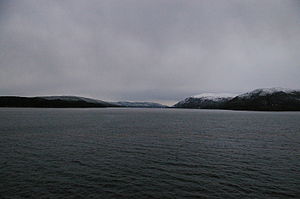
Langenuen
Langenuen set mod syd fra Selbjørnsfjorden. Stord ligger til højre og Tysnes til venstre
Langenuen er et sund i Vestland fylke i Norge, beliggende mellem øerne Stord og Huftarøy i Austevoll kommune mod vest, og Tysnesøy og Reksteren i Tysnes kommune mod øst. Sundet er 35 km langt og strækker sig fra Husnesfjorden ved indløbet til Hardangerfjorden i syd til Bjørnefjorden i nord. Mellem Stord og Huftarøy kommer Selbjørnsfjorden ind fra vest.